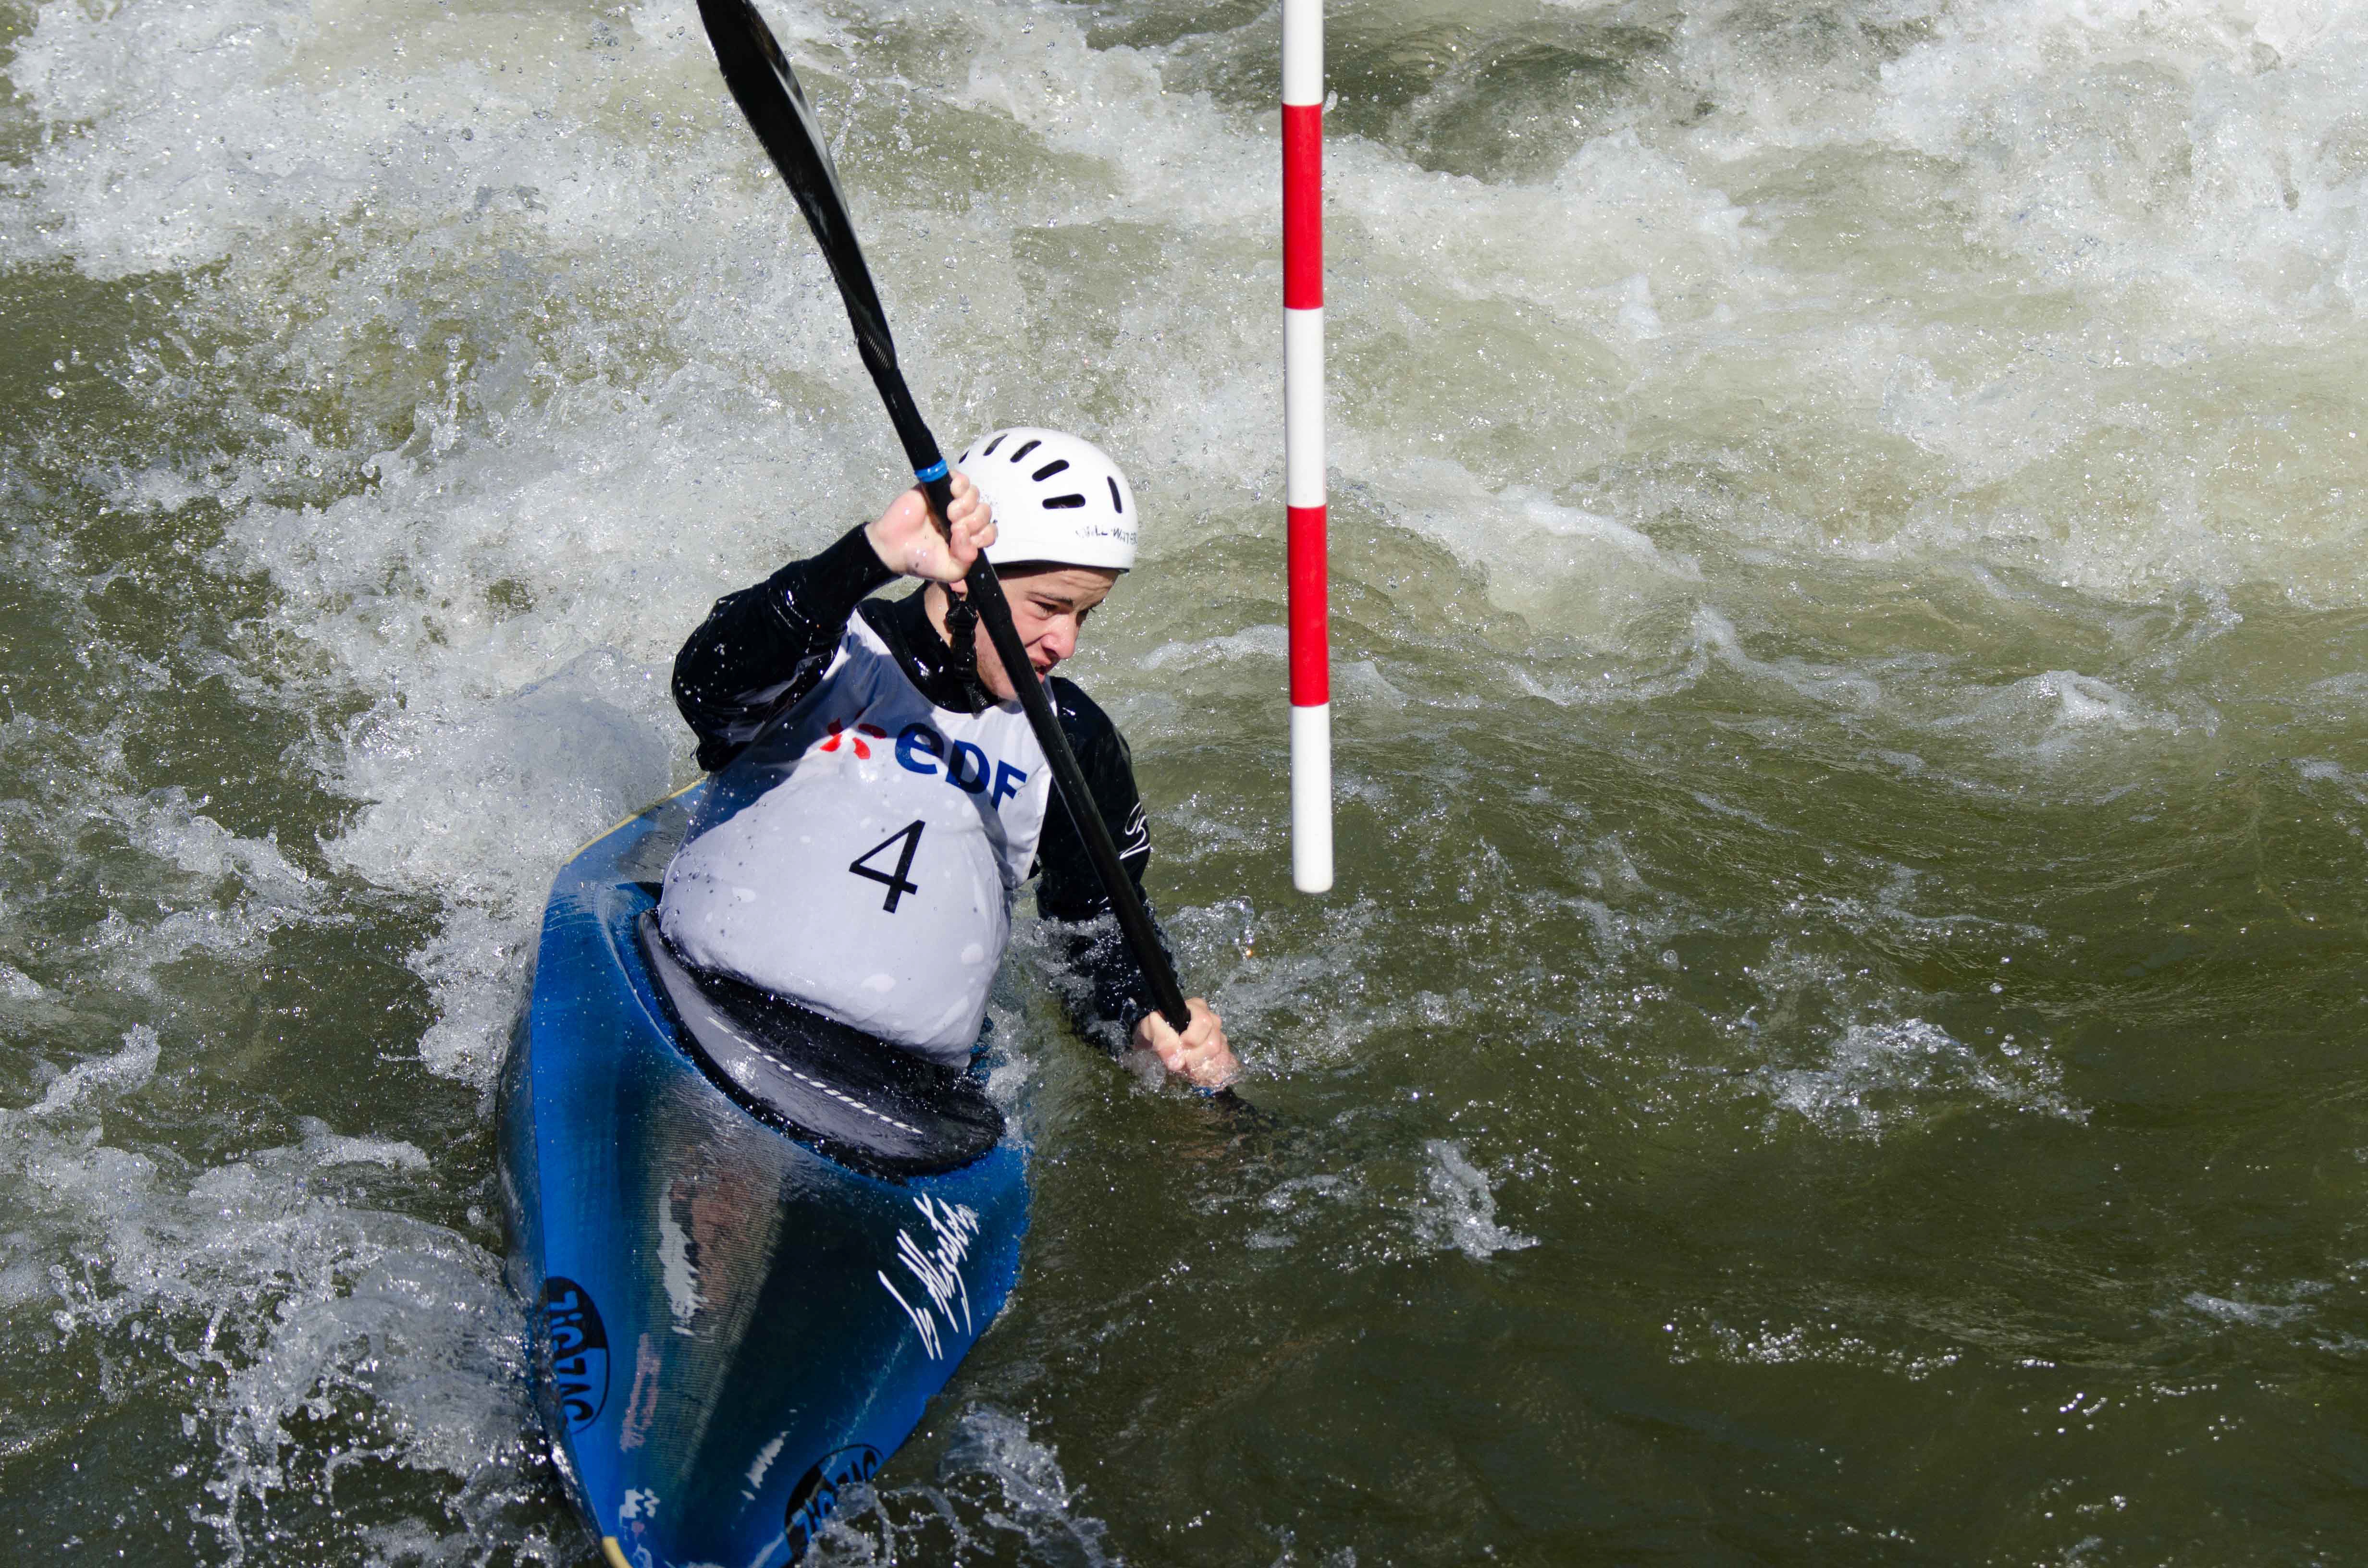
sport, boat, recreation, paddle, vehicle, extreme sport, kayak, sports equipment, sports, boating, kayaking, canoeing, water sports, sea kayak, outdoor recreation, canoe slalom, whitewater kayaking